Erwin Hoffer

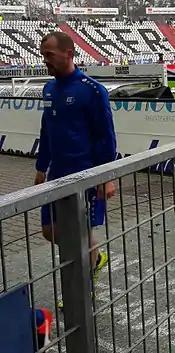
Hoffer pictured during his time at Karlsruher SC.

After leaving Fortuna Düsseldorf, Hoffer joined Karlsruher SC on 11 June 2015, signing a two–year contract, keeping him until 2017.